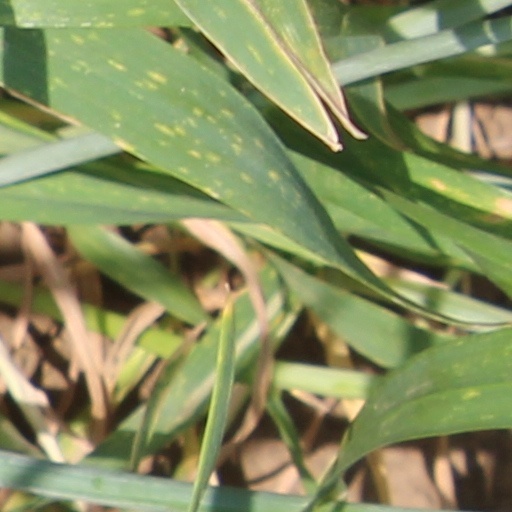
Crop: wheat